Daylight saving time

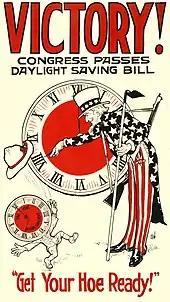
Retailers generally favor DST; United Cigar Stores hailed a 1918 DST bill.

Port Arthur, Ontario, Canada, was the first city in the world to enact DST, on 1 July 1908. This was followed by Orillia, Ontario, introduced by William Sword Frost while mayor from 1911 to 1912. The first states to adopt DST nationally were those of the German Empire and its World War I ally Austria-Hungary commencing on 30 April 1916, as a way to conserve coal during wartime. Britain, most of its allies, and many European neutrals soon followed. Russia and a few other countries waited until the next year, and the United States adopted daylight saving in 1918. Most jurisdictions abandoned DST in the years after the war ended in 1918, with exceptions including Canada, the United Kingdom, France, Ireland, and the United States. It became common during World War II (some countries adopted double summer time), and was standardized in the US by federal law in 1966, and widely adopted in Europe from the 1970s as a result of the 1970s energy crisis. Since then, the world has seen many enactments, adjustments, and repeals.